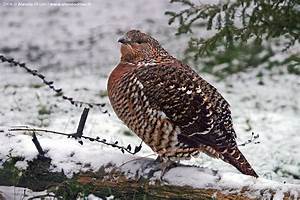
Label: chicken